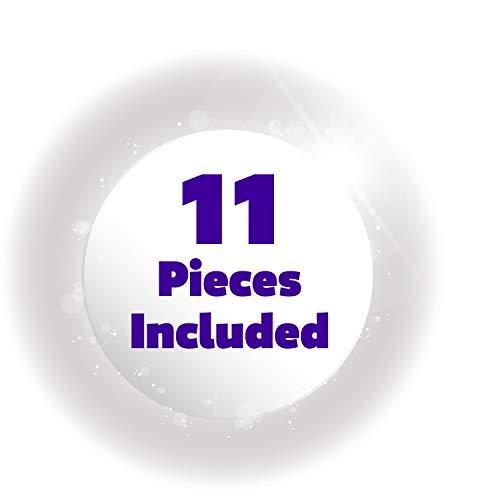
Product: DREAMWORKS TROLLS World Tour 11-Piece Poppy Styling Head
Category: Toys & Games | Dress Up & Pretend Play | Beauty & Fashion
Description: Every Trolls fan knows it's all about the hair The Poppy Styling Head allows fans of the hit animated film, DreamWorks Trolls World Tour, to enjoy never-ending colorful hair play with wear-and-share styling accessories Poppy features beautiful rainbow hair and includes lots of fun styling accessories.
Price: $19.99
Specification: ProductDimensions:10x6x12inches|ItemWeight:1.65pounds|ShippingWeight:1.65pounds(Viewshippingratesandpolicies)|ASIN:B07VCMHSFZ|Itemmodelnumber:65291|Manufacturerrecommendedage:36months-10years